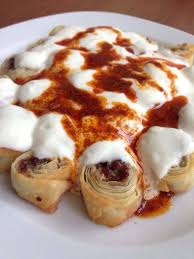
Yemek: manti